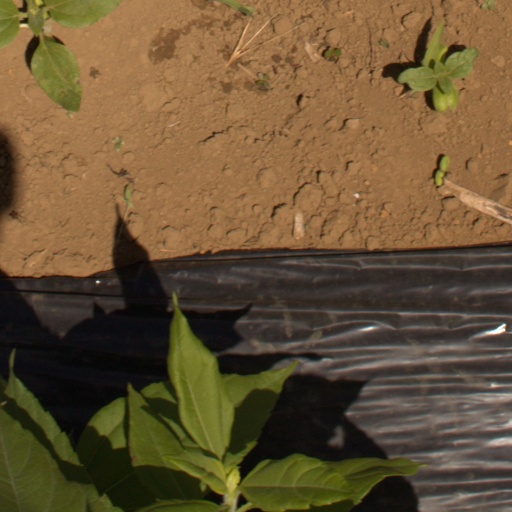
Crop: Jerusalem artichoke